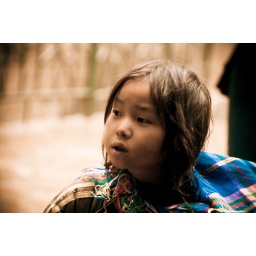
tribal girl in Cat cat village near Sapa